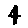
Label: 4